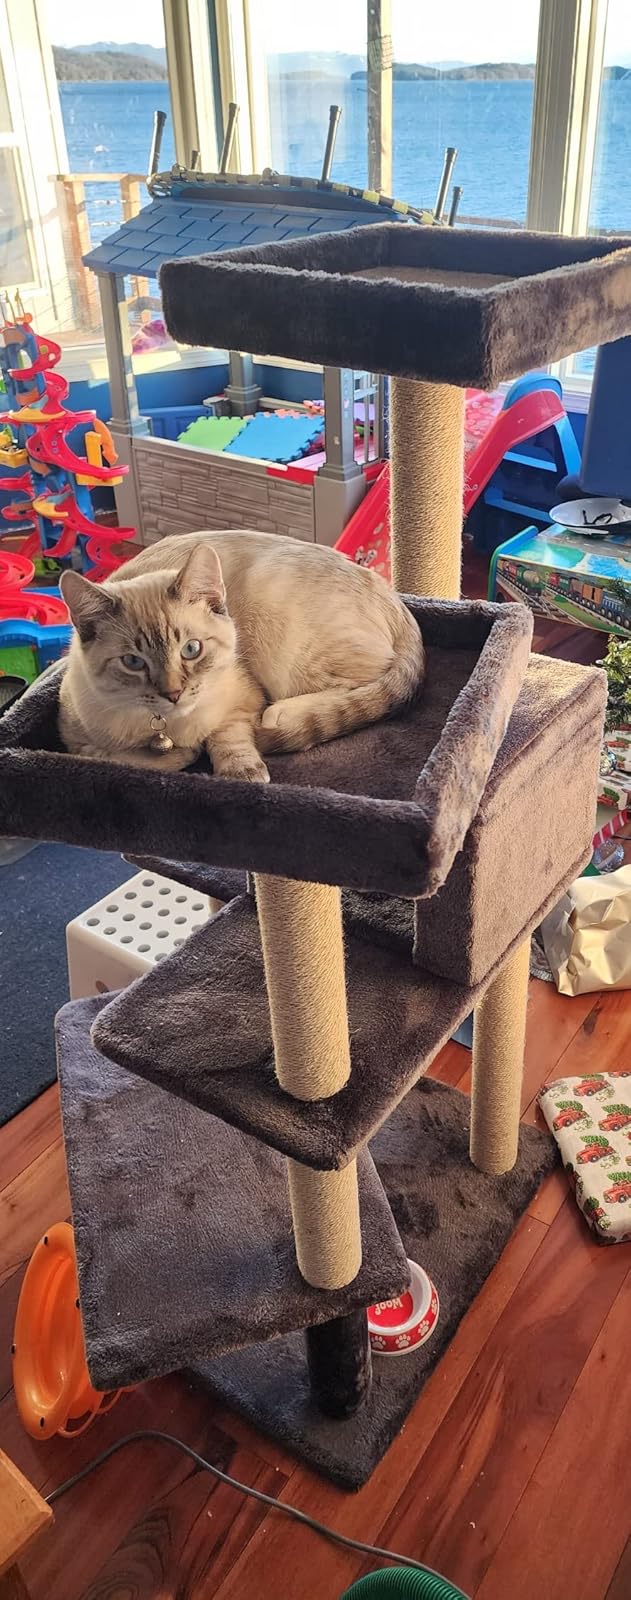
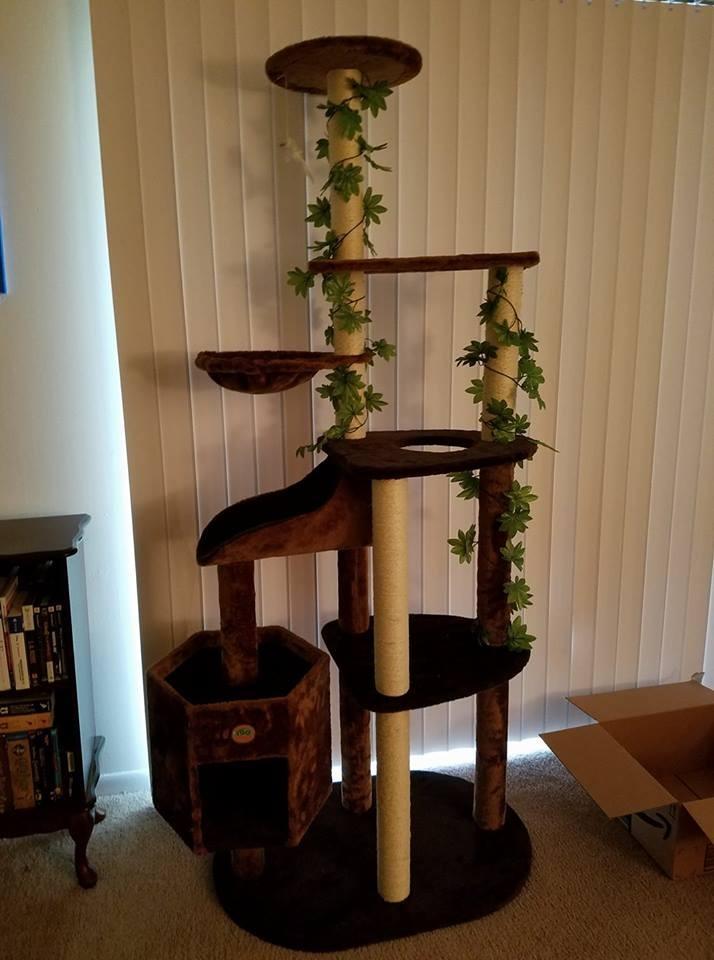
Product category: items_cat tree
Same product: no